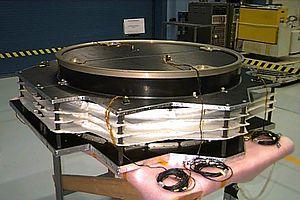
Le bouclier Whipple, inventé par Fred Whipple, est un type de bouclier utilisé pour protéger les vaisseaux spatiaux habités et non habités contre les impacts de micrométéorites hypervéloces et les débris orbitaux dont les vitesses varient généralement entre 3 et 18 kilomètres par seconde.
Stardust est une mission interplanétaire de l'agence spatiale américaine, la NASA. La sonde spatiale développée a pour objectif de ramener sur Terre des échantillons de la queue de la comète 81P/Wild ainsi que des poussières interstellaires. La sonde est lancée le 7 février 1999 par une fusée Delta II puis a recours à l'assistance gravitationnelle de la Terre pour rejoindre sa cible. Le 24 janvier 2004, Stardust traverse la queue de la comète en passant à moins de 236 km de son noyau et capture plusieurs milliers de particules dans un collecteur rempli d'aérogel. Ces échantillons reviennent sur Terre dans une capsule qui, après s'être détachée de la sonde, effectue une rentrée atmosphérique avant d'atterrir en douceur le 15 janvier 2006 dans le désert de l'Utah aux États-Unis. Stardust est la première mission à ramener un échantillon d'un corps céleste autre que la Lune.